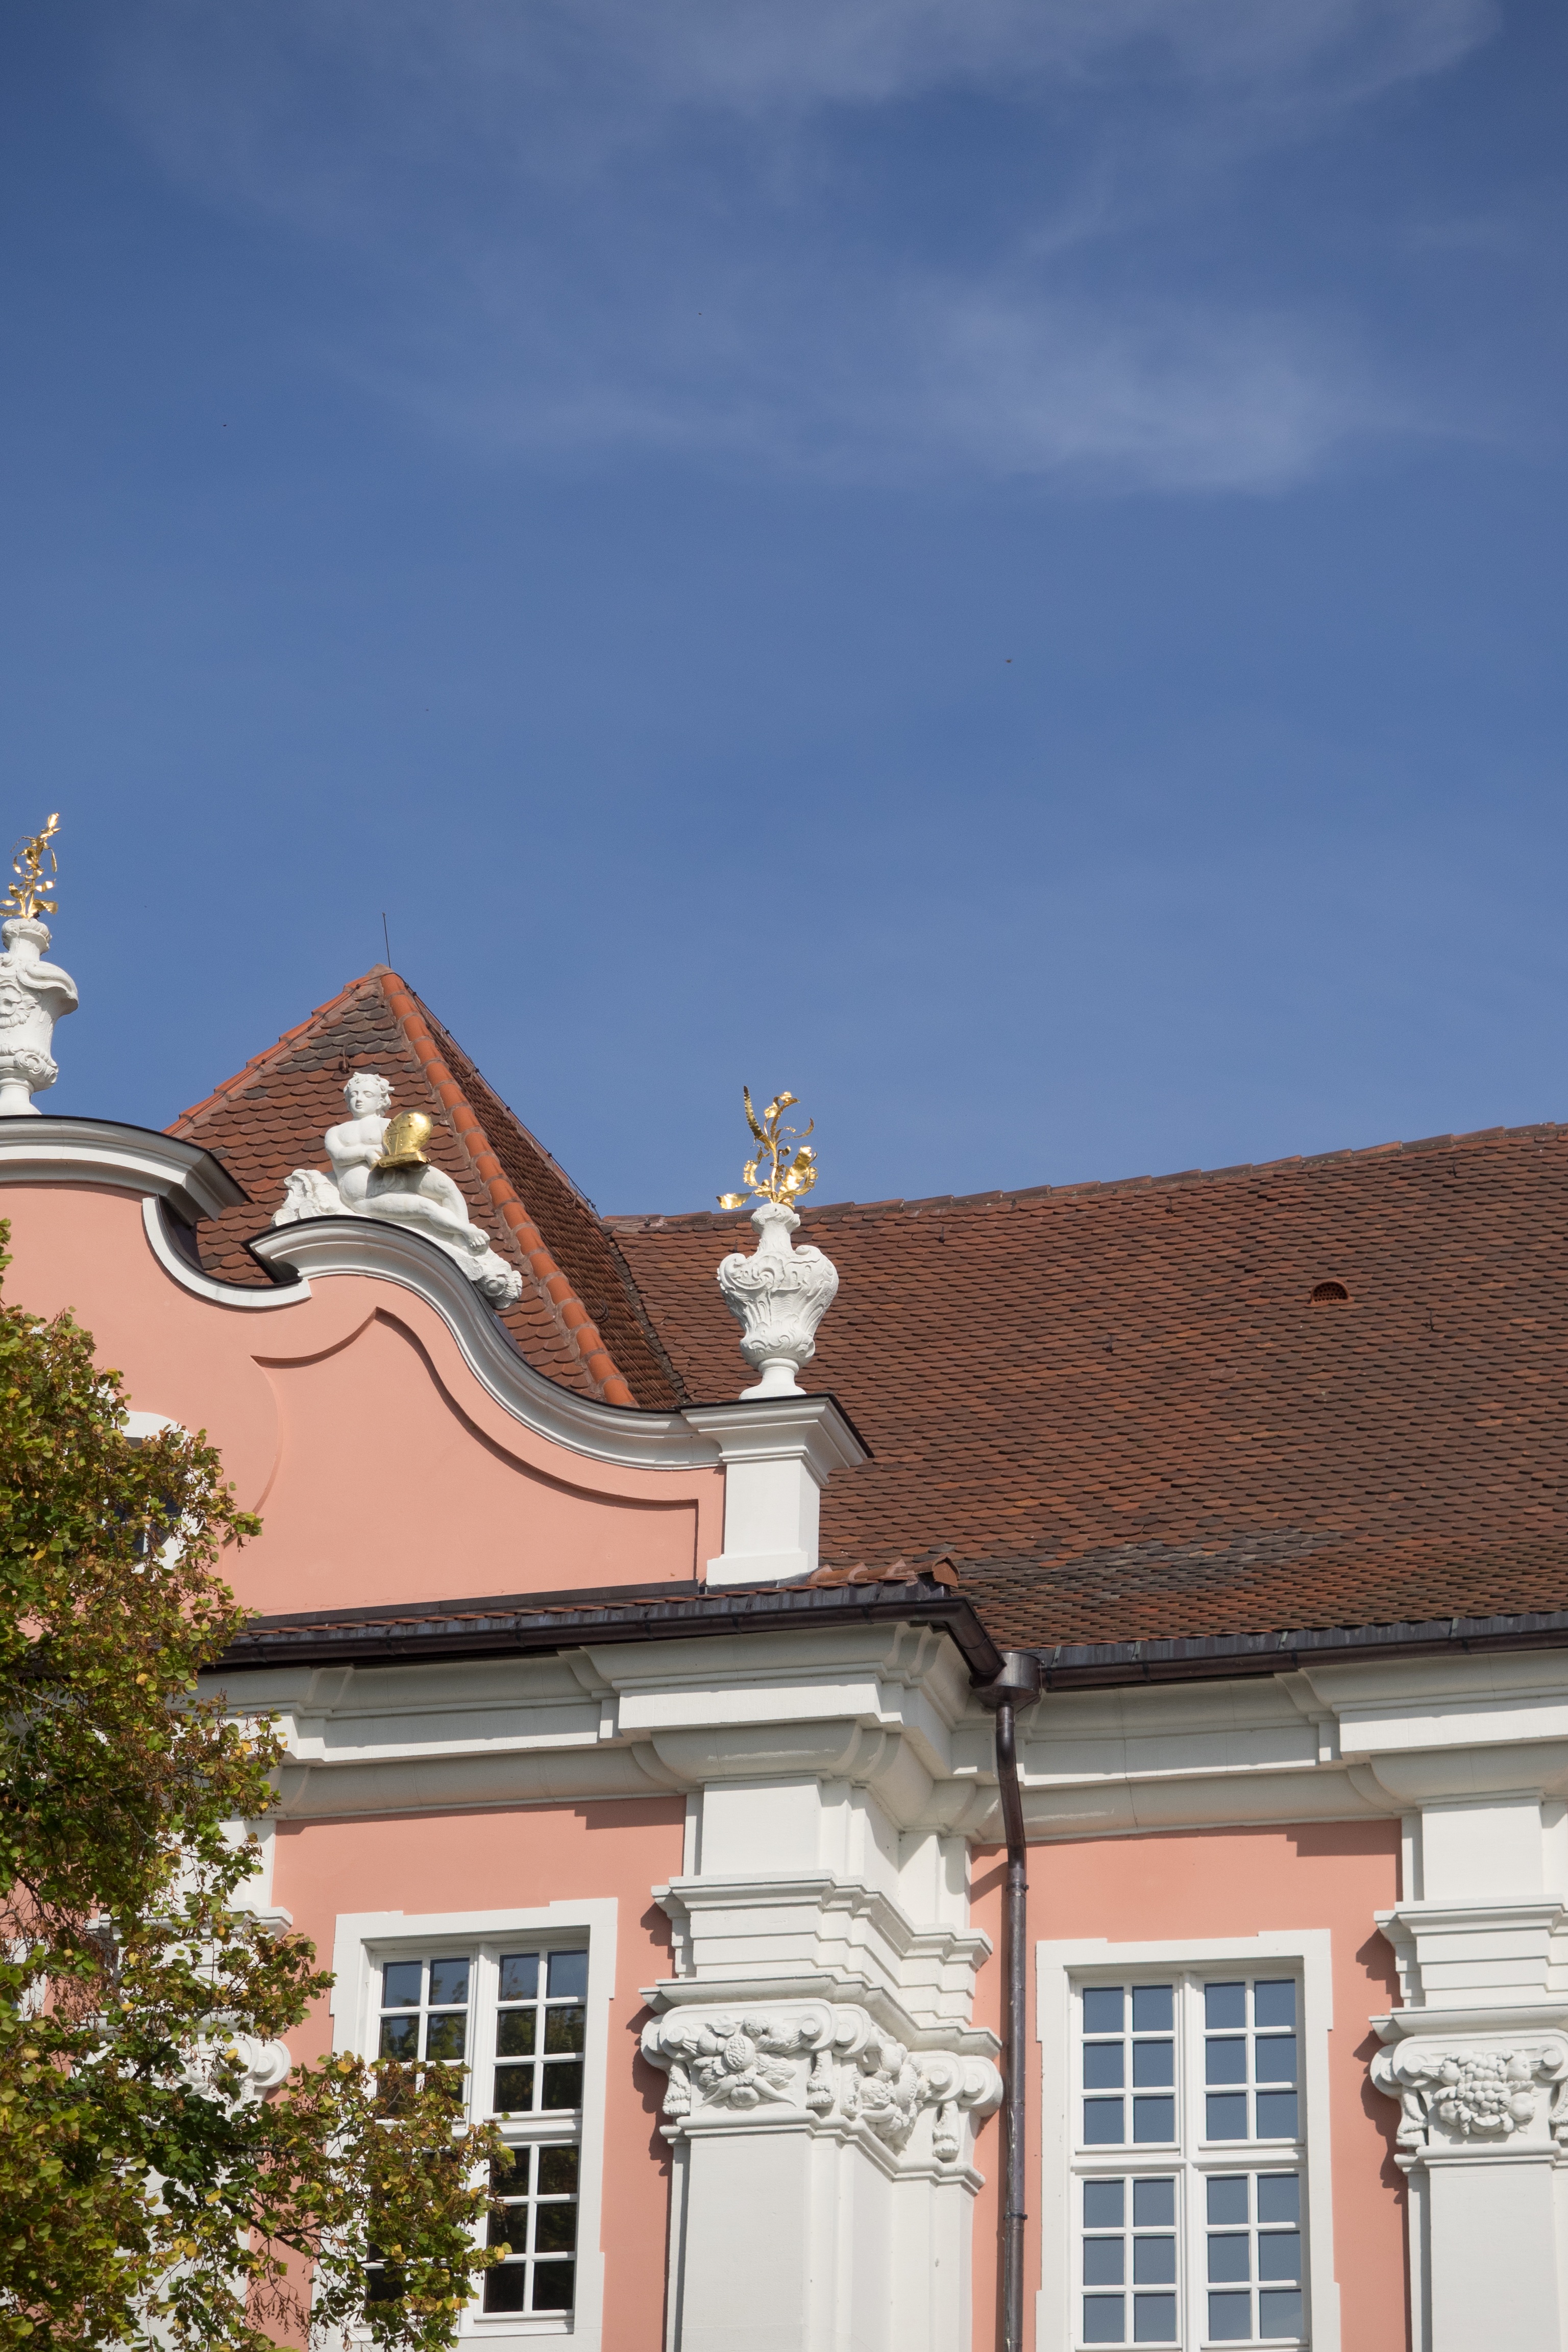
architecture, house, roof, building, castle, facade, elder, fortress, meersburg, lake constance, new castle, state winery, burg meersburg